Pahiatua railway station

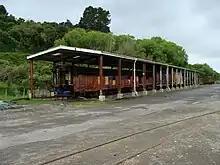
Pahiatua railway station Rolling Stock Storage Shelter. This building was moved to the station precinct in June 2002.

Prime Minister Sir Keith Holyoake officially opened the station, with around 100 guests and members of the public in attendance. Special guests included Colonel W. R. Burge, son of Pahiatua's first stationmaster; past station masters, including J. Weston; W. W. Day, chairman of the Pahiatua County Council; T. M. Small, Deputy General Manager of the Railways; and the mayor, J. L. Terry. A bronze plaque had been ordered to mark the occasion, which was unveiled by the Prime Minister, and read: